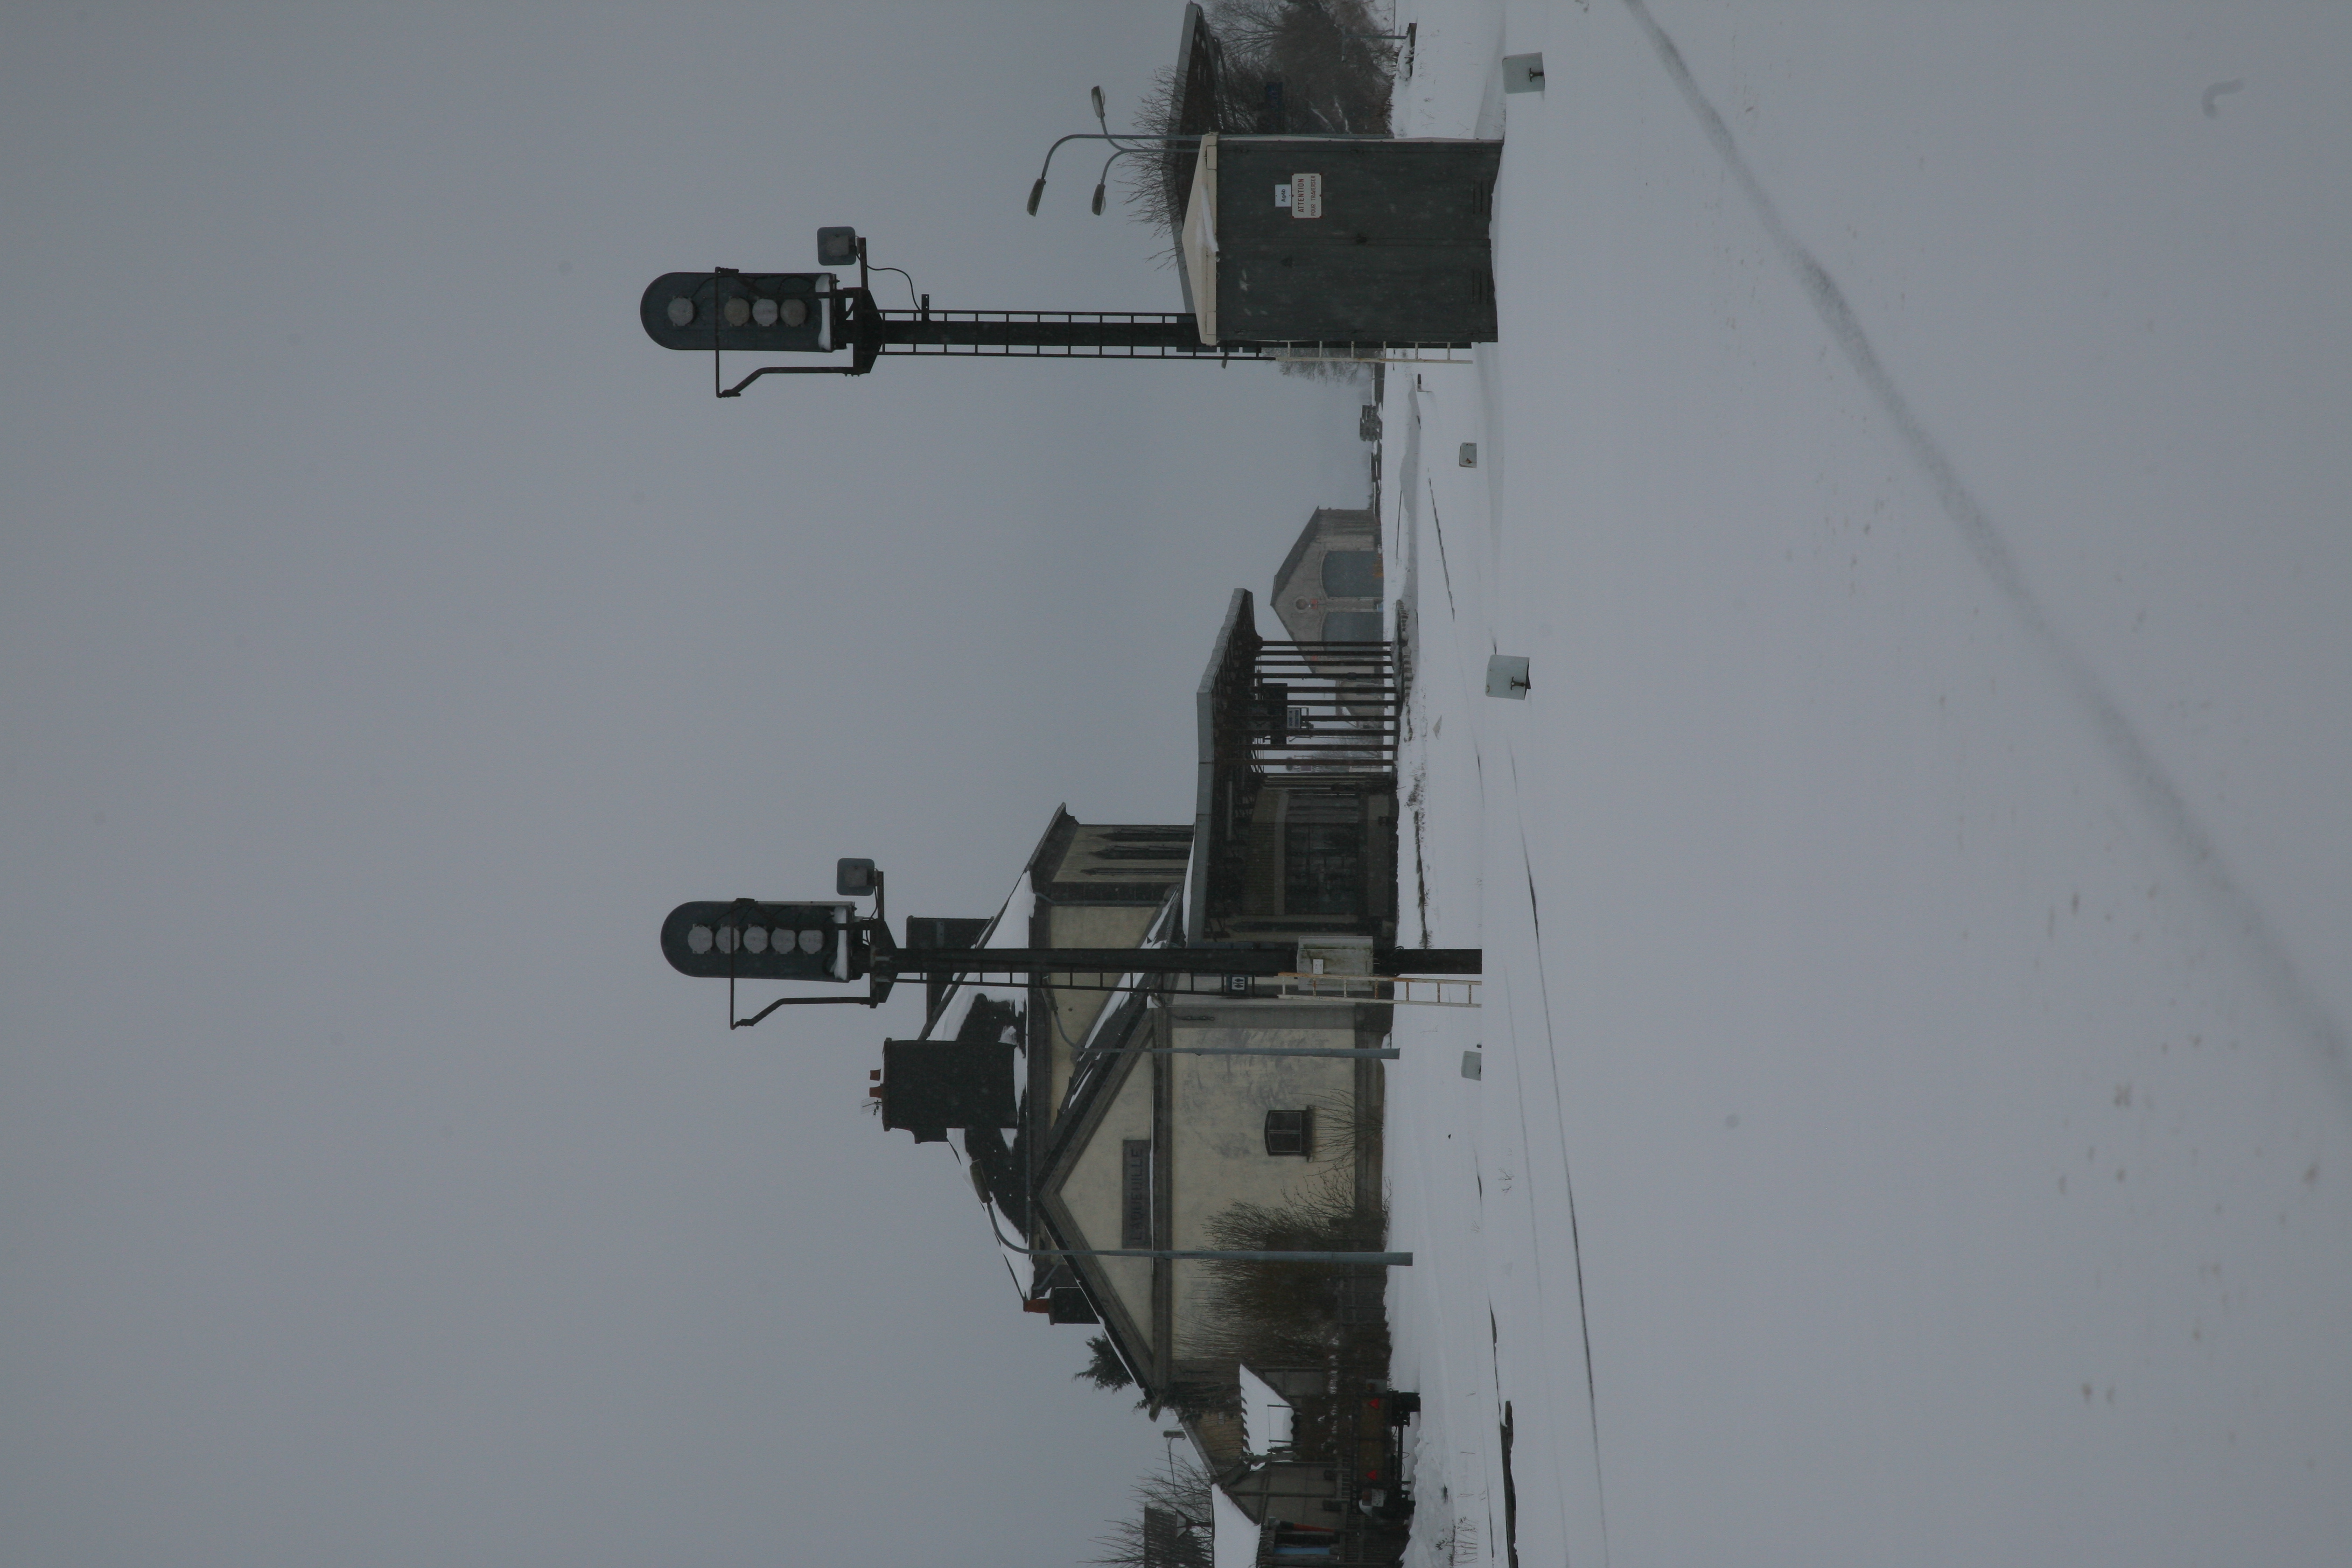
landscape, snow, winter, france, weather, station, season, paysage, auvergne, gare, hiver, neige, blizzard, puydedome